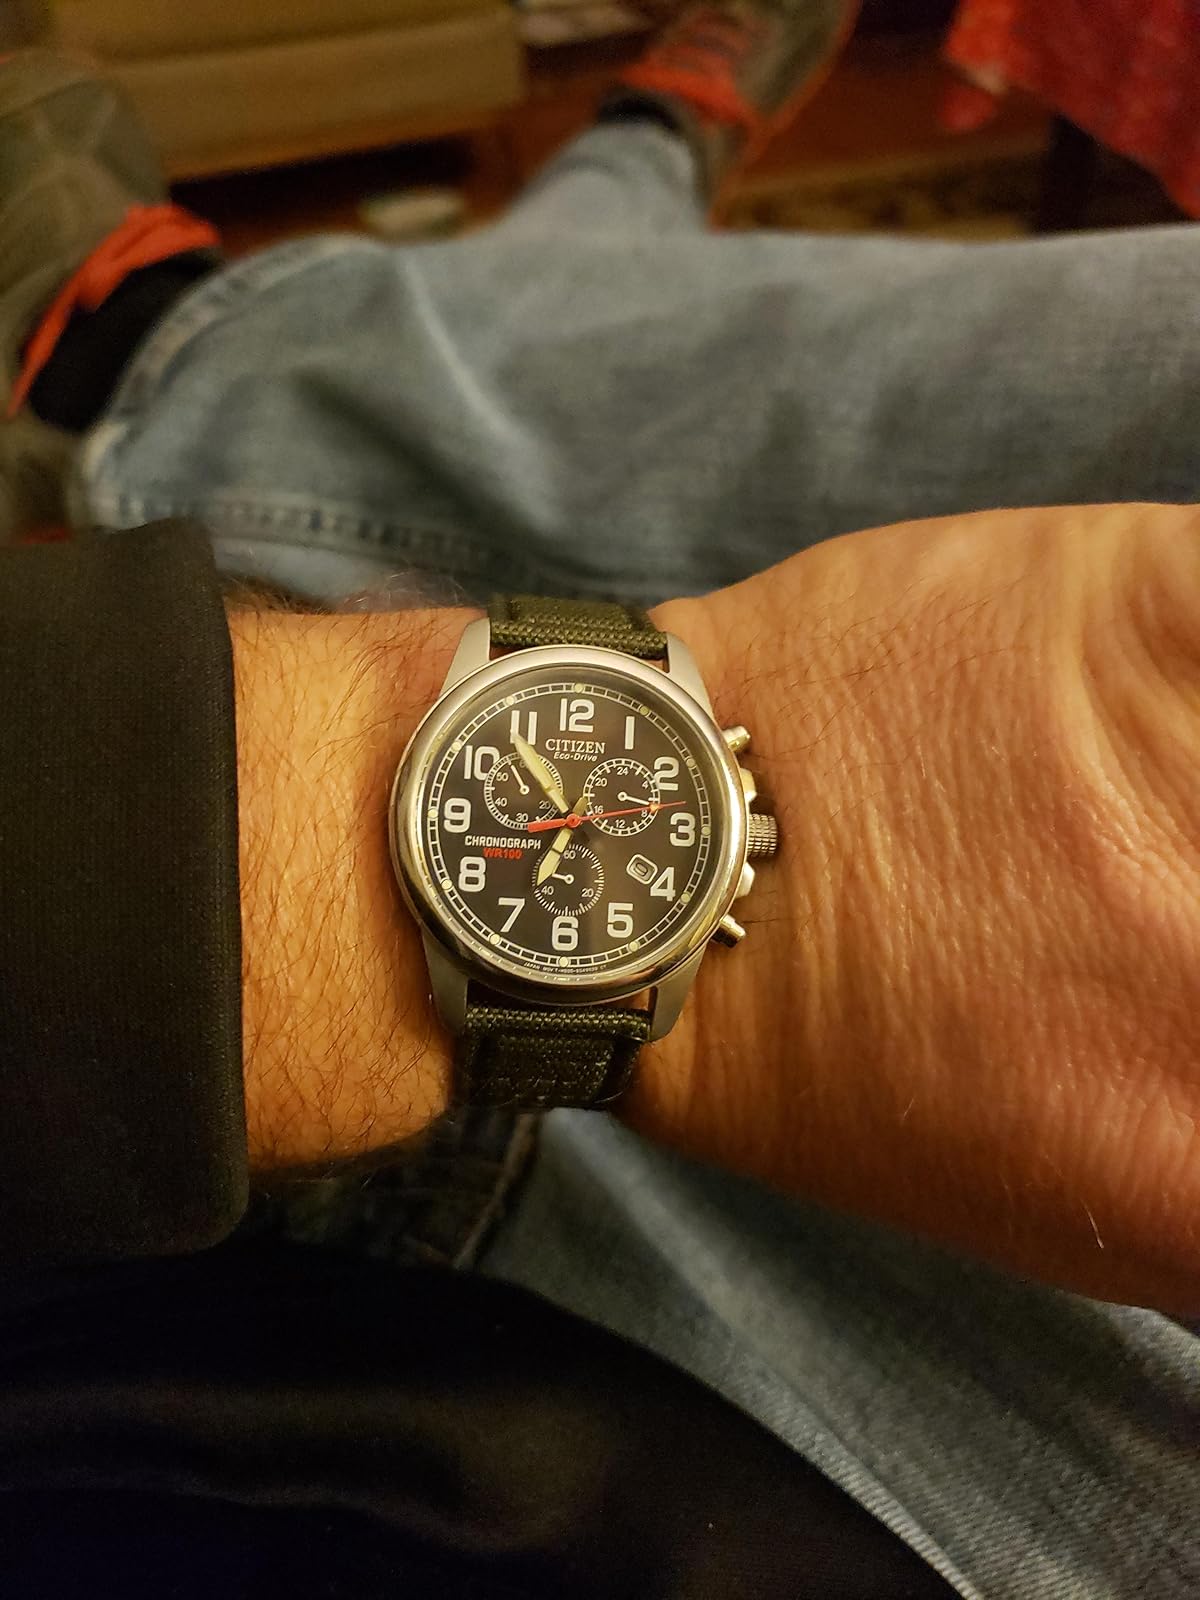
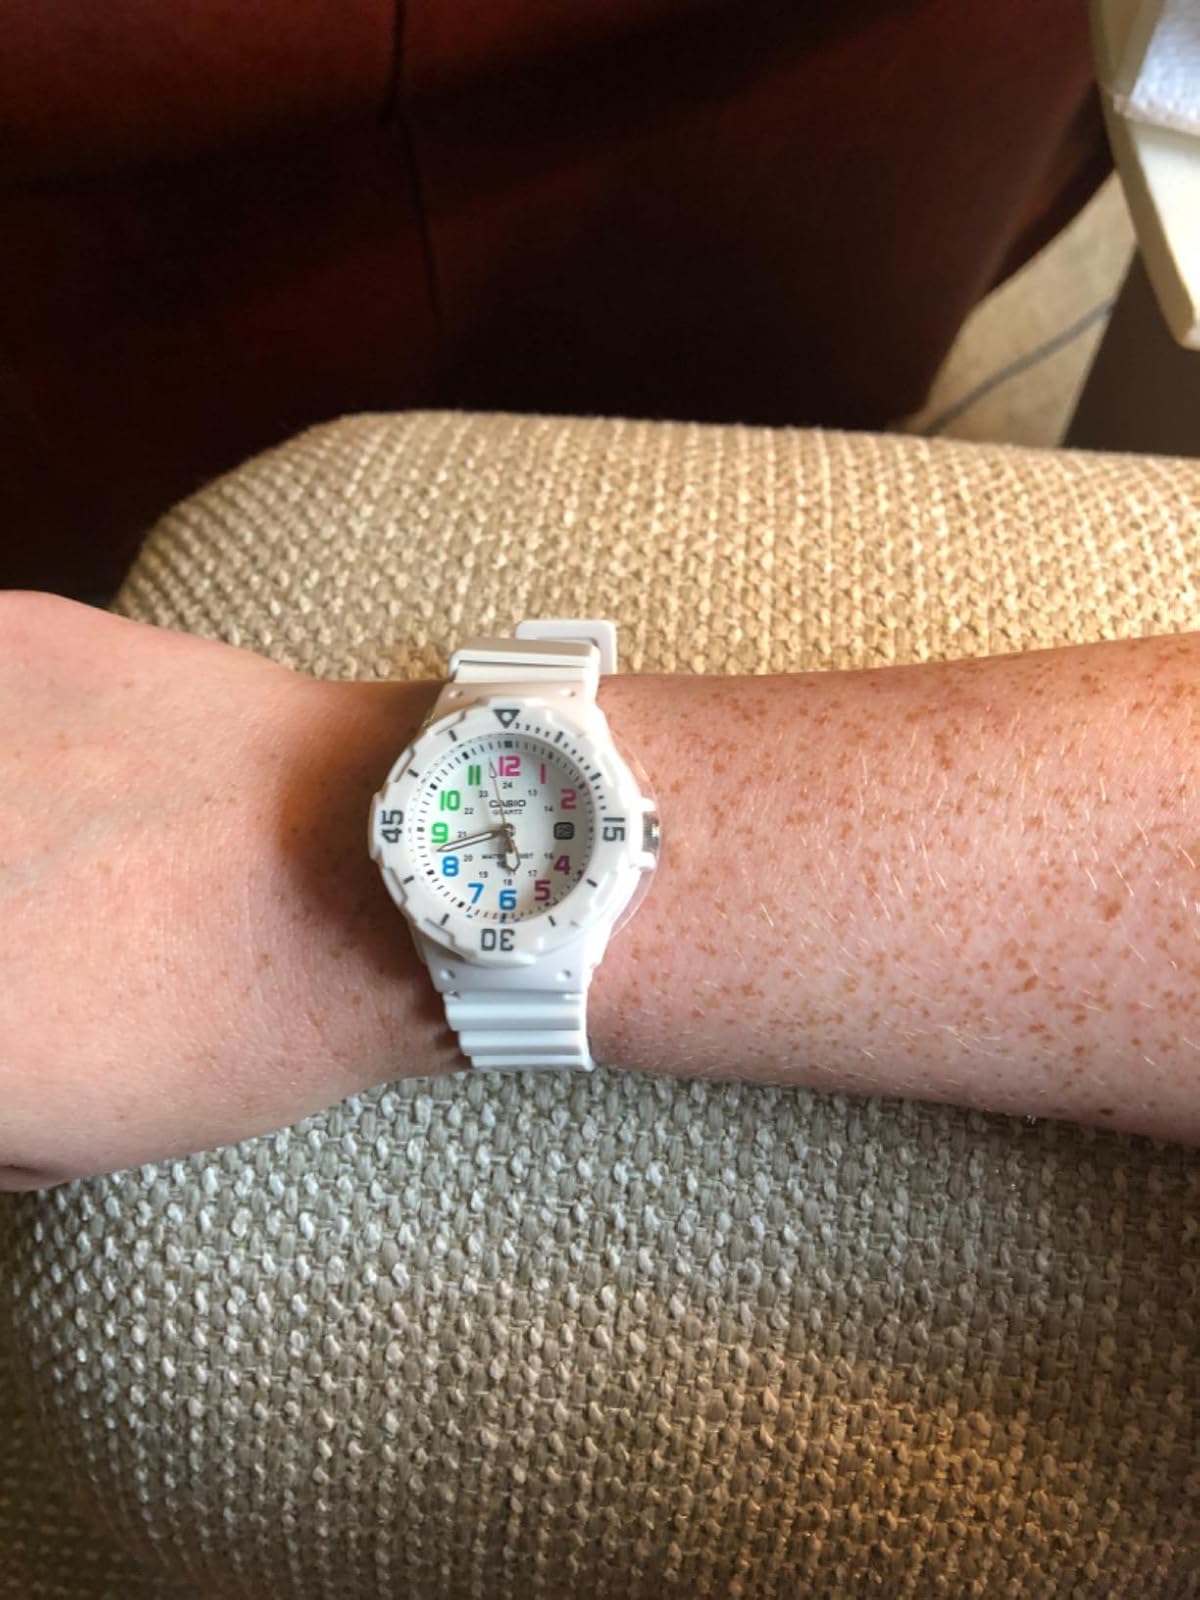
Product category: accessories_watch
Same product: no